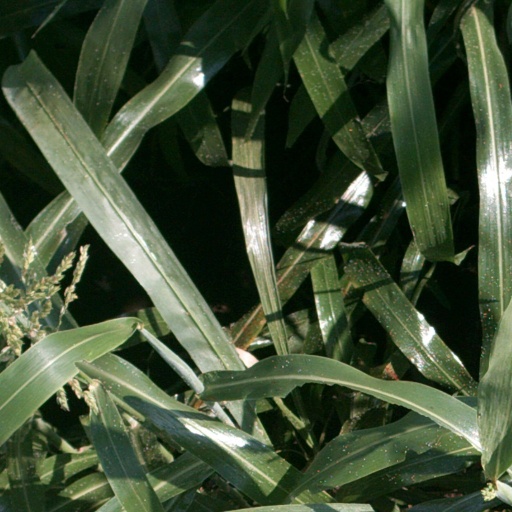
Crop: sorghum